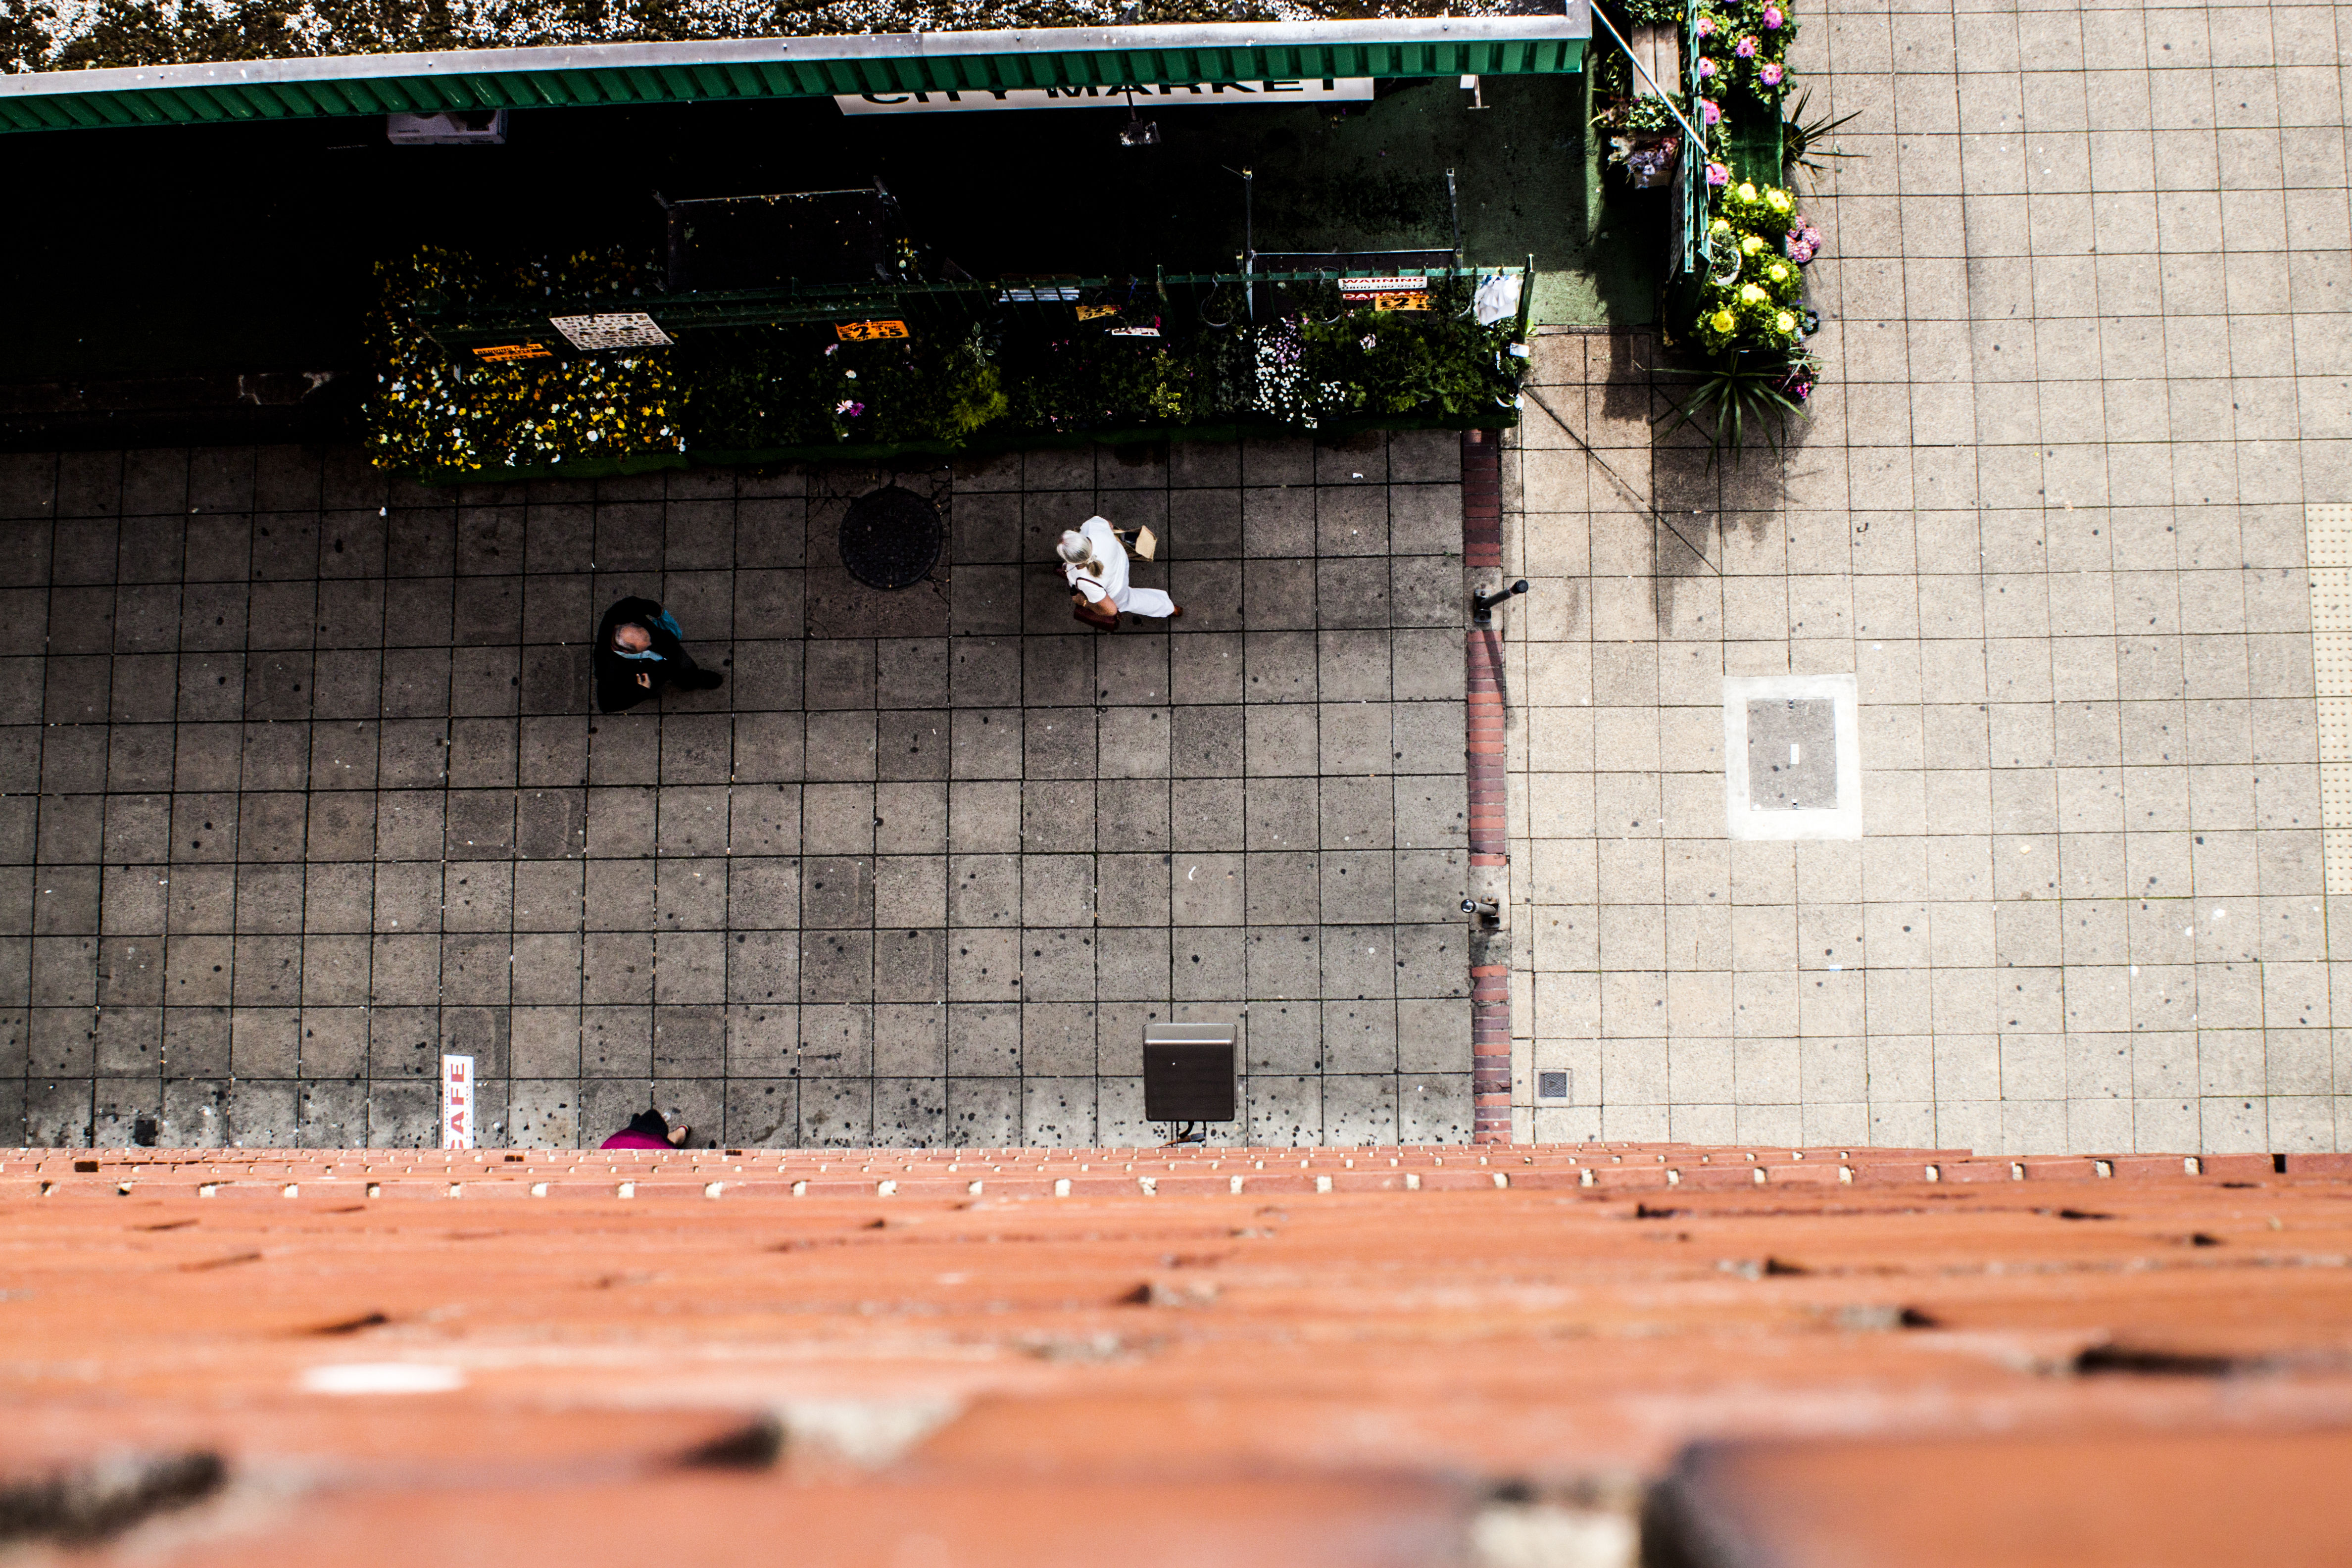
wall, color, stadium, uk, screenshot, peterborough, sport venue